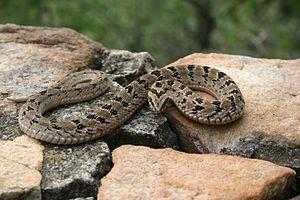
Les Viperinae ou vipères sont une sous-famille de serpents de la famille des Viperidae. Elle a été créée par Nicolaus Michael Oppel en 1811.
Causus est un genre de serpents de la famille des Viperidae.
Causus rhombeatus est une espèce de serpents de la famille des Viperidae.